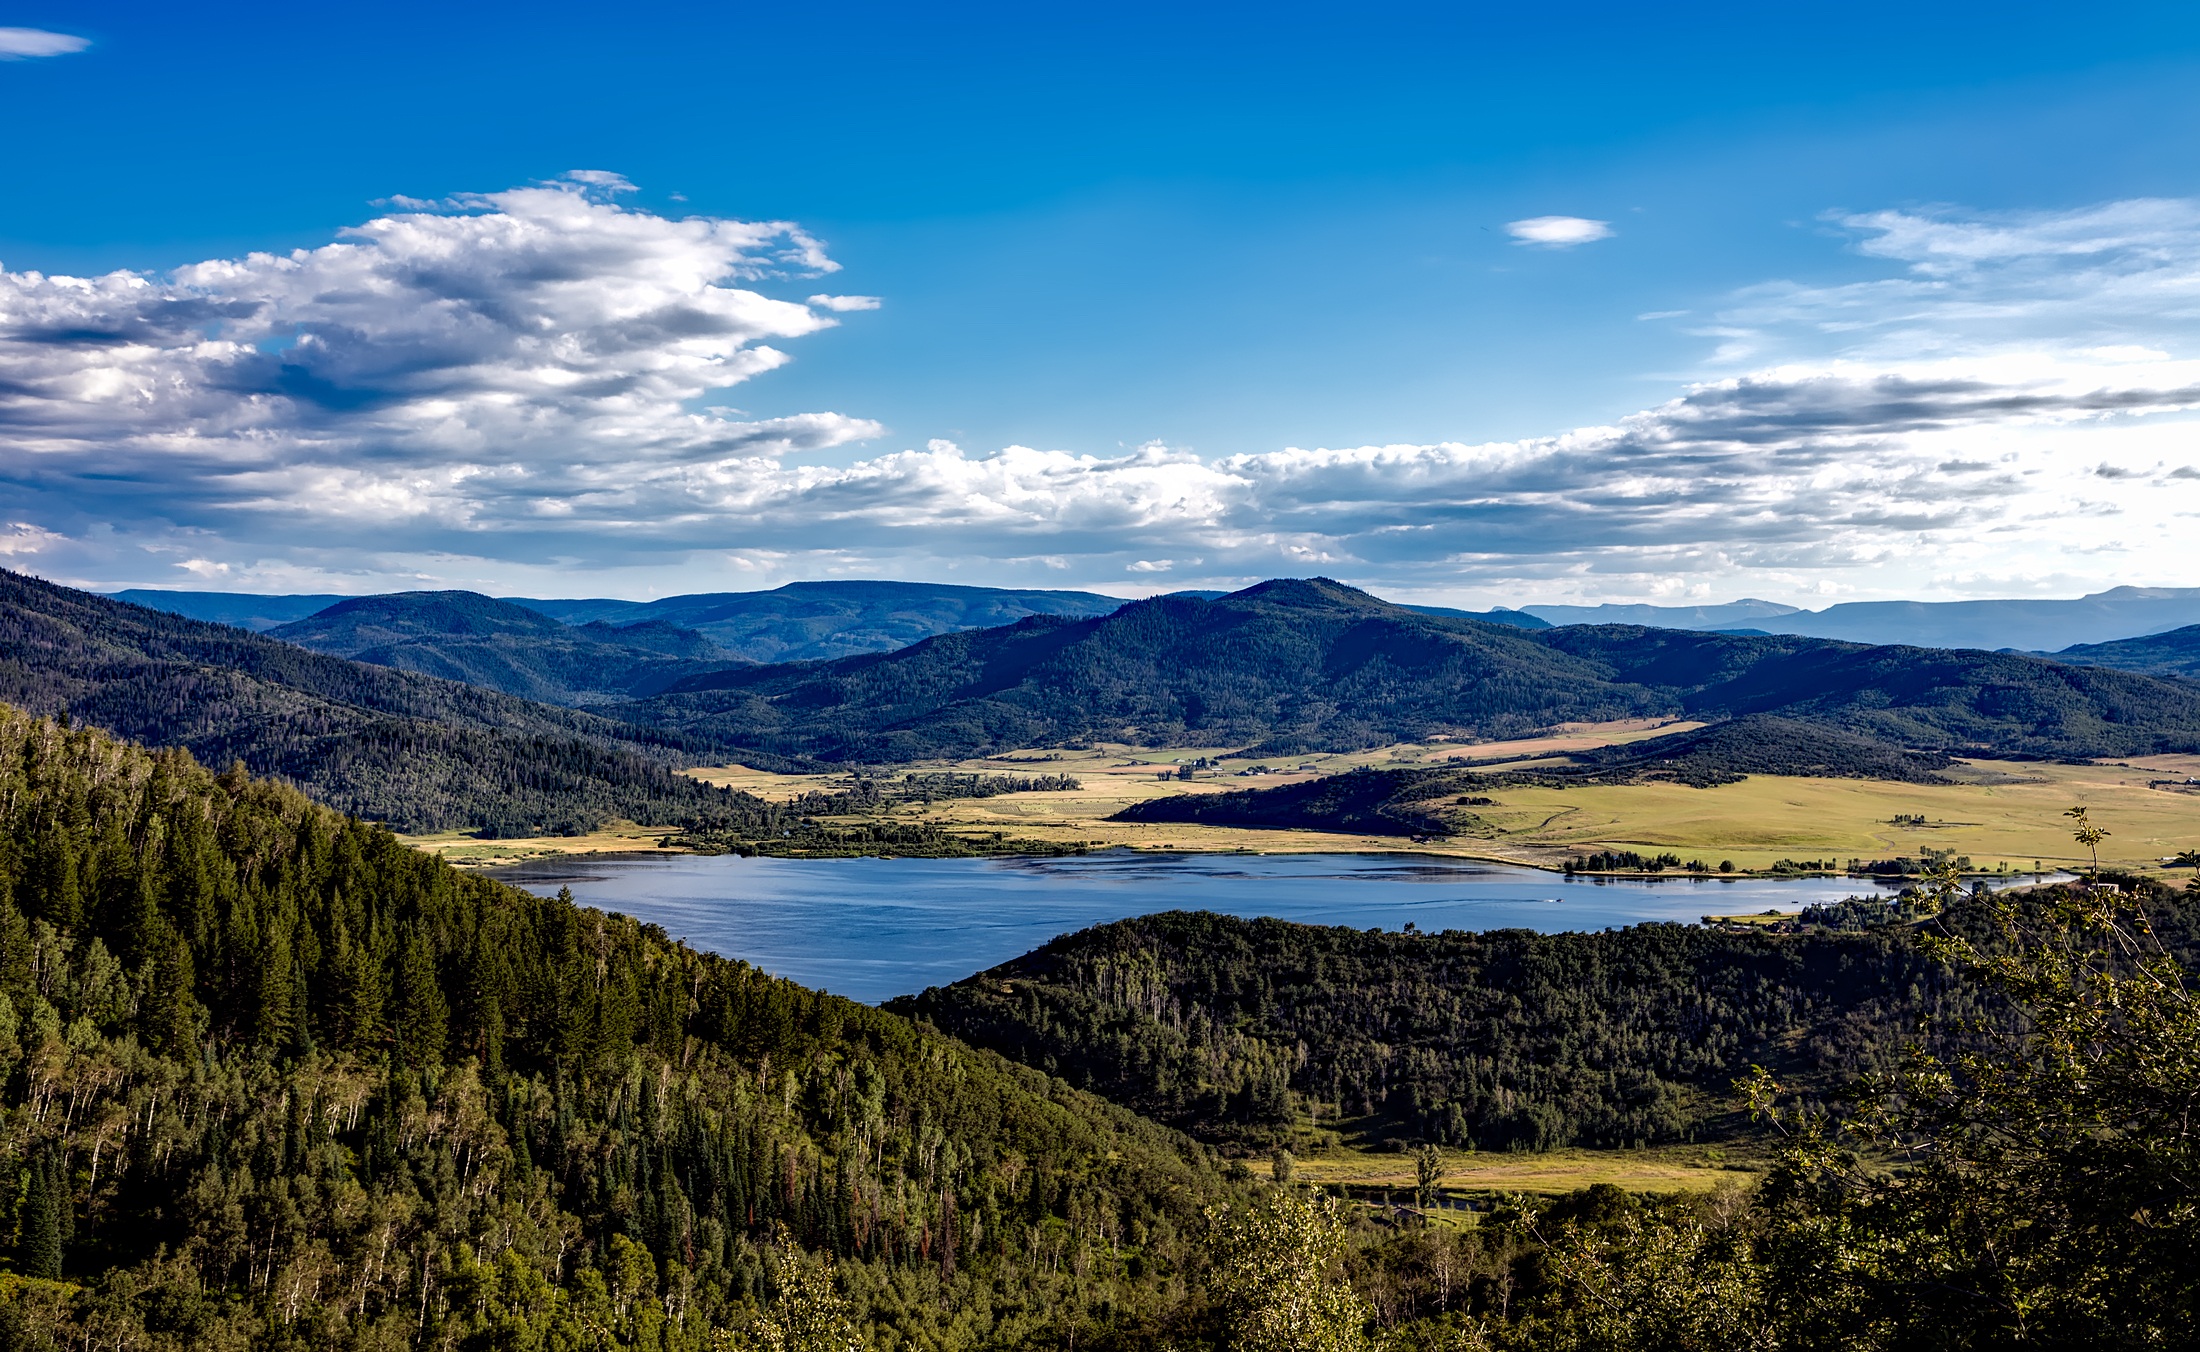
landscape, nature, forest, wilderness, mountain, cloud, sky, meadow, hill, lake, mountain range, rural, reflection, scenic, reservoir, highland, ridge, trees, outdoors, woods, hdr, clouds, colorado, plateau, county, fell, loch, landform, lake catamount, geographical feature, mountainous landforms